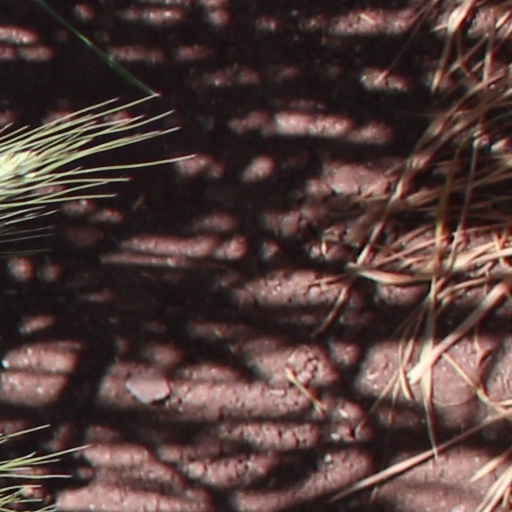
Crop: wheat